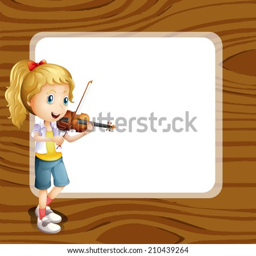
illustration of a talented girl with an empty template